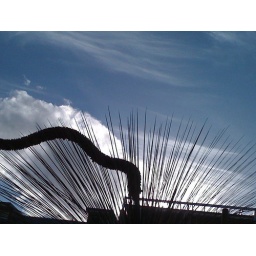
silhouette of a grass tree against the sky